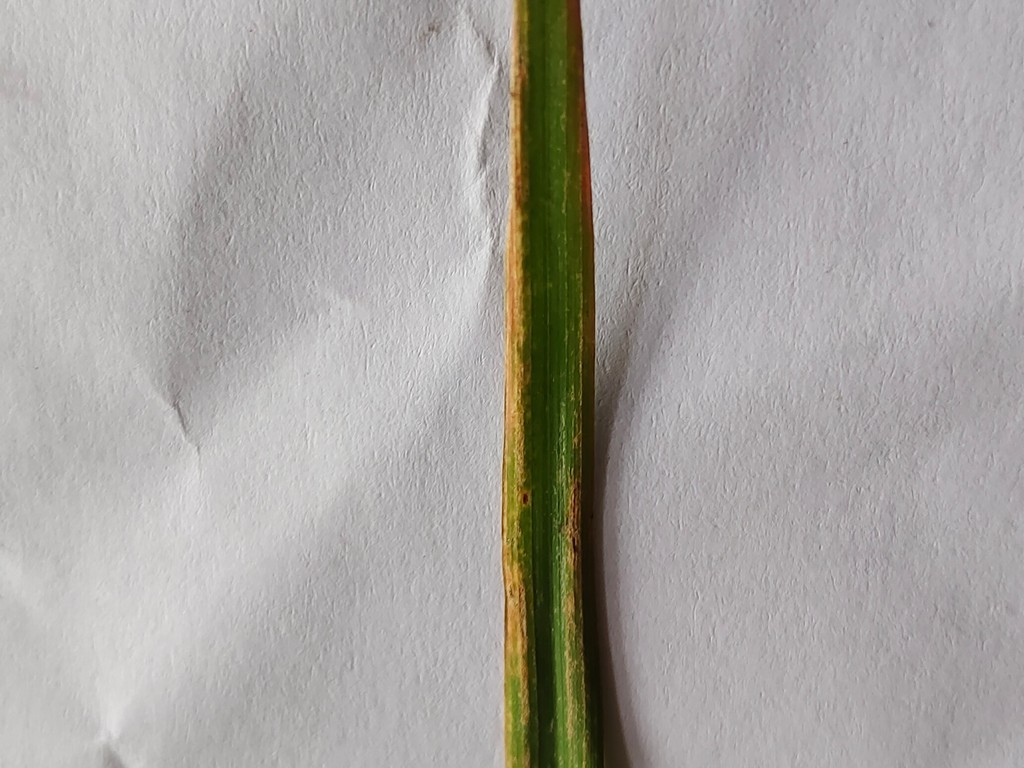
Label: Unhealthy